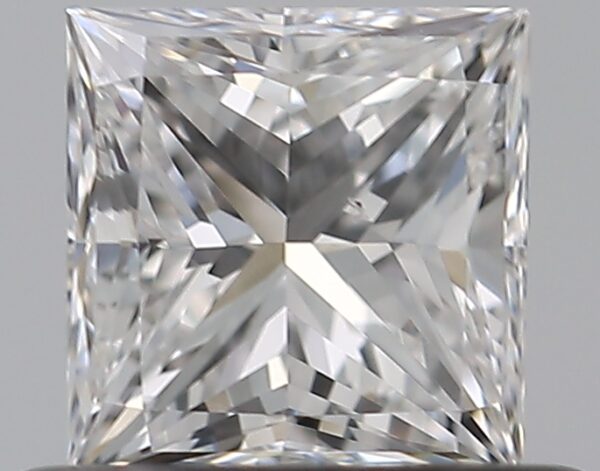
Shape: princess
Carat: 0.51
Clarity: VS2
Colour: D
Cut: EX
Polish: EX
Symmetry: GD
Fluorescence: N
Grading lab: GIA
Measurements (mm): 4.48 x 4.4 x 3.2